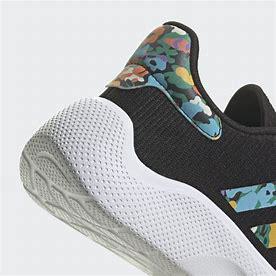
Brand: Adidas
Model: Puremotion